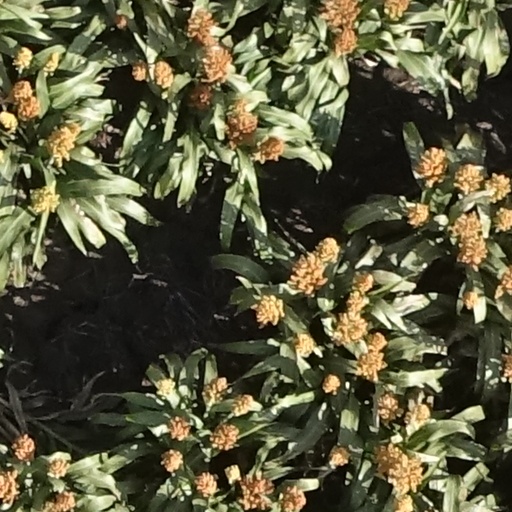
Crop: sorghum